Anthony Devis

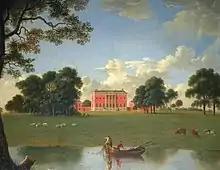
"Tabley House from the Park" c. 1770

In the 1742 Preston Guild Roll the younger Anthony Devis was described as being a painter in London, but no work by him has been dated before 1760. Between 1760 and 1780 he produced many landscape paintings, mainly for landowners in Northern England. He exhibited paintings at the Free Society of Artists in 1761 and 1763, and at the Royal Academy in 1772 and 1781. Most of his paintings were topographical (of specific places), although later in his career he did produce some idealised views containing classical features.